Harrington & Richardson

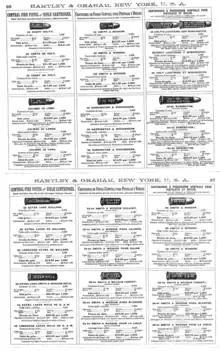
1889 Hartley & Graham Catalog, .32 cal central fire cartridges, marketing the .32 Harrington & Richardson Cartridge. Note the charge of 15 grains of black powder under an 88 grain projectile, and the groove depicted on the bullet just outside of the neck of the case. The .32 S&W Long is not depicted here as it was invented until 1896.

In the mid-1880s, Harrington & Richardson developed the proprietary 32 Harrington & Richardson (.32 H&R) cartridge for their large frame 6-shot .32 cal revolvers, specifically the Manual Ejecting and Automatic Ejection Double Action Revolvers. The 32 H&R cartridge was dimensionally longer than many other contemporary .32 caliber pistol cartridges, including the .32 S&W, .32 Short Colt, and .32 Long Colt, and was loaded with a stout 15 grains of black powder over an 88 grain projectile (compared to the 10 grain charge of the contemporary .32 S&W, or the 13 grain charge of the contemporary .32 Long Colt). This hot loading at the time made the .32 H&R almost as powerful as the .32-20 Winchester rifle cartridge. The cartridge can also be identified by a distinct groove cut into the lead bullet just outside of the neck of the case.